Tai Lam Chung Reservoir

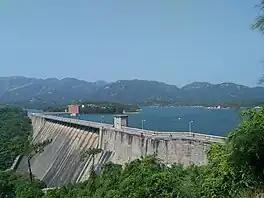
Image of Tai Lam Chung Reservoir (taken in November 2017

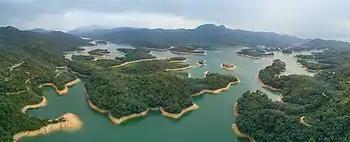
Panoramic view of Tai Lam Chung Reservoir

Tai Lam Chung Reservoir is a reservoir in Tai Lam Country Park, Tuen Mun District, New Territories, Hong Kong.